Salah

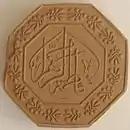
A turbah or mohr is a small piece of soil or clay, often a clay tablet, used during "salah" to symbolize earth.

In general, Sunnis view the five daily prayers, in addition to the Friday "salah", as obligatory. There is a difference of opinion within the Sunni schools of jurisprudence regarding whether the Eid and Witr prayers are obligatory on all Muslims, obligatory only such that a sufficient number of Muslims perform it, or sunnah.